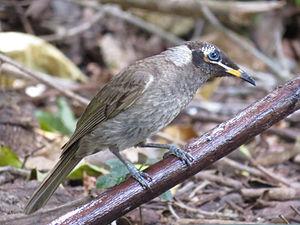
Ceci est une liste des oiseaux endémiques ou quasi-endémiques d'Australie.
Le Méliphage bridé est une espèce de passereaux méliphages de la famille des Meliphagidae.